Copa Libertadores records and statistics

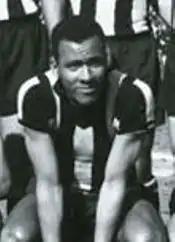
Alberto Spencer.

The top scorer award is for the player who amasses the most goals in the tournament.